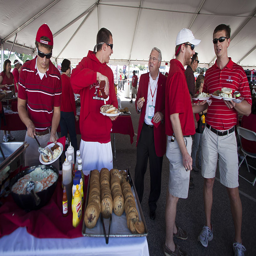
employees enjoy food and festivities at the tailgate held in their honor before the football game against american football team .